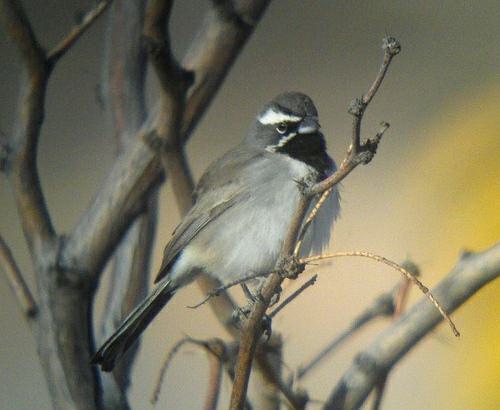
A photo of a black throated sparrow